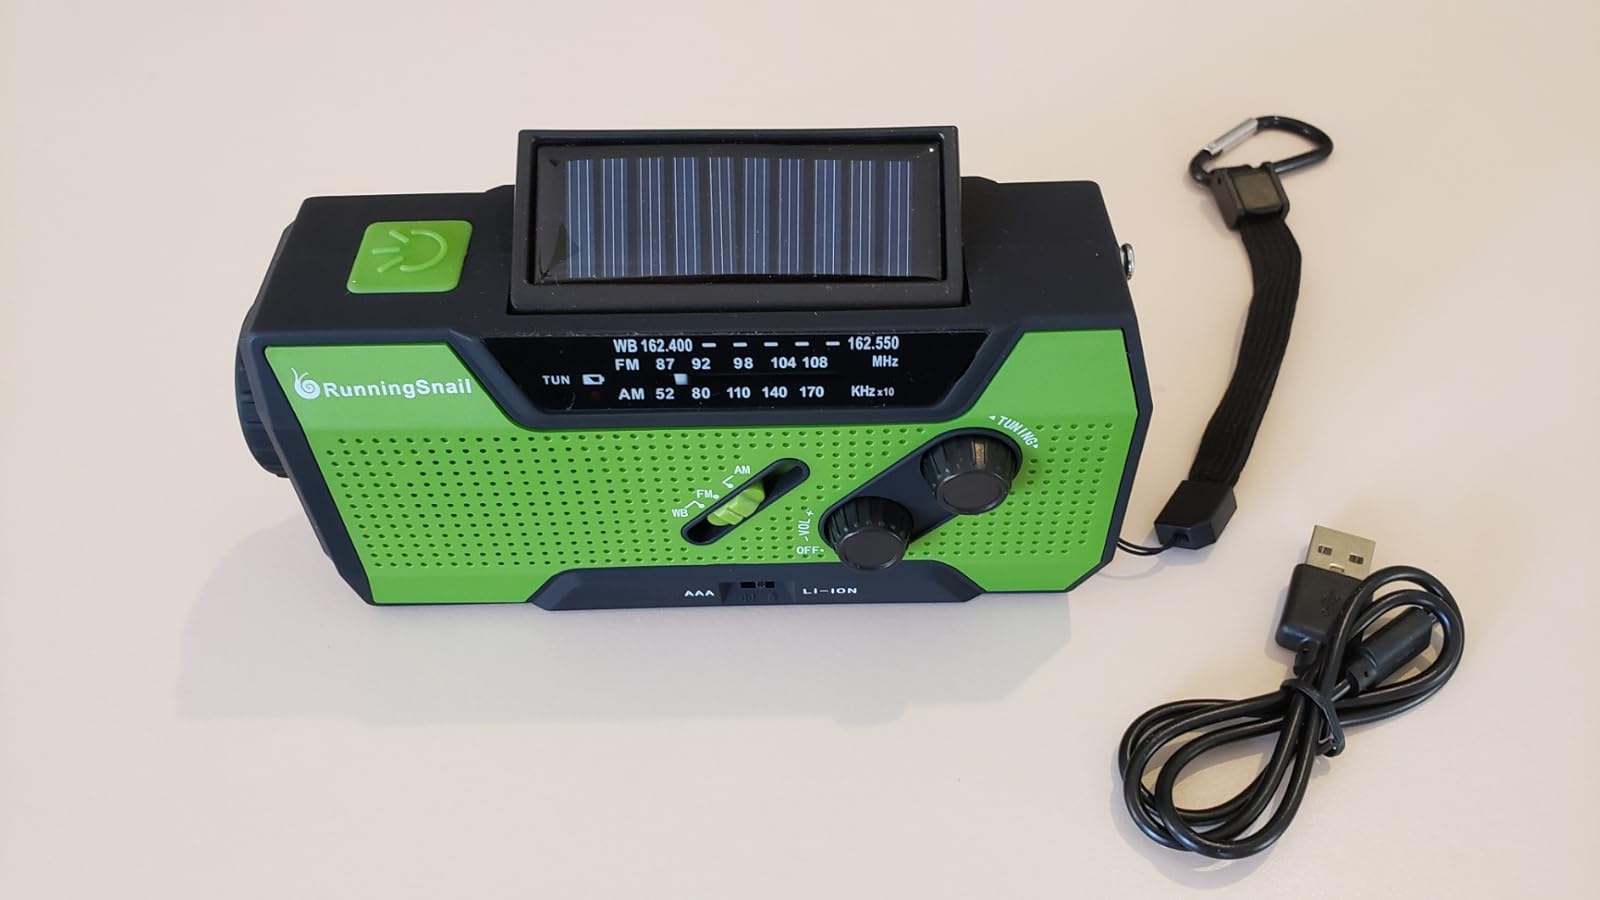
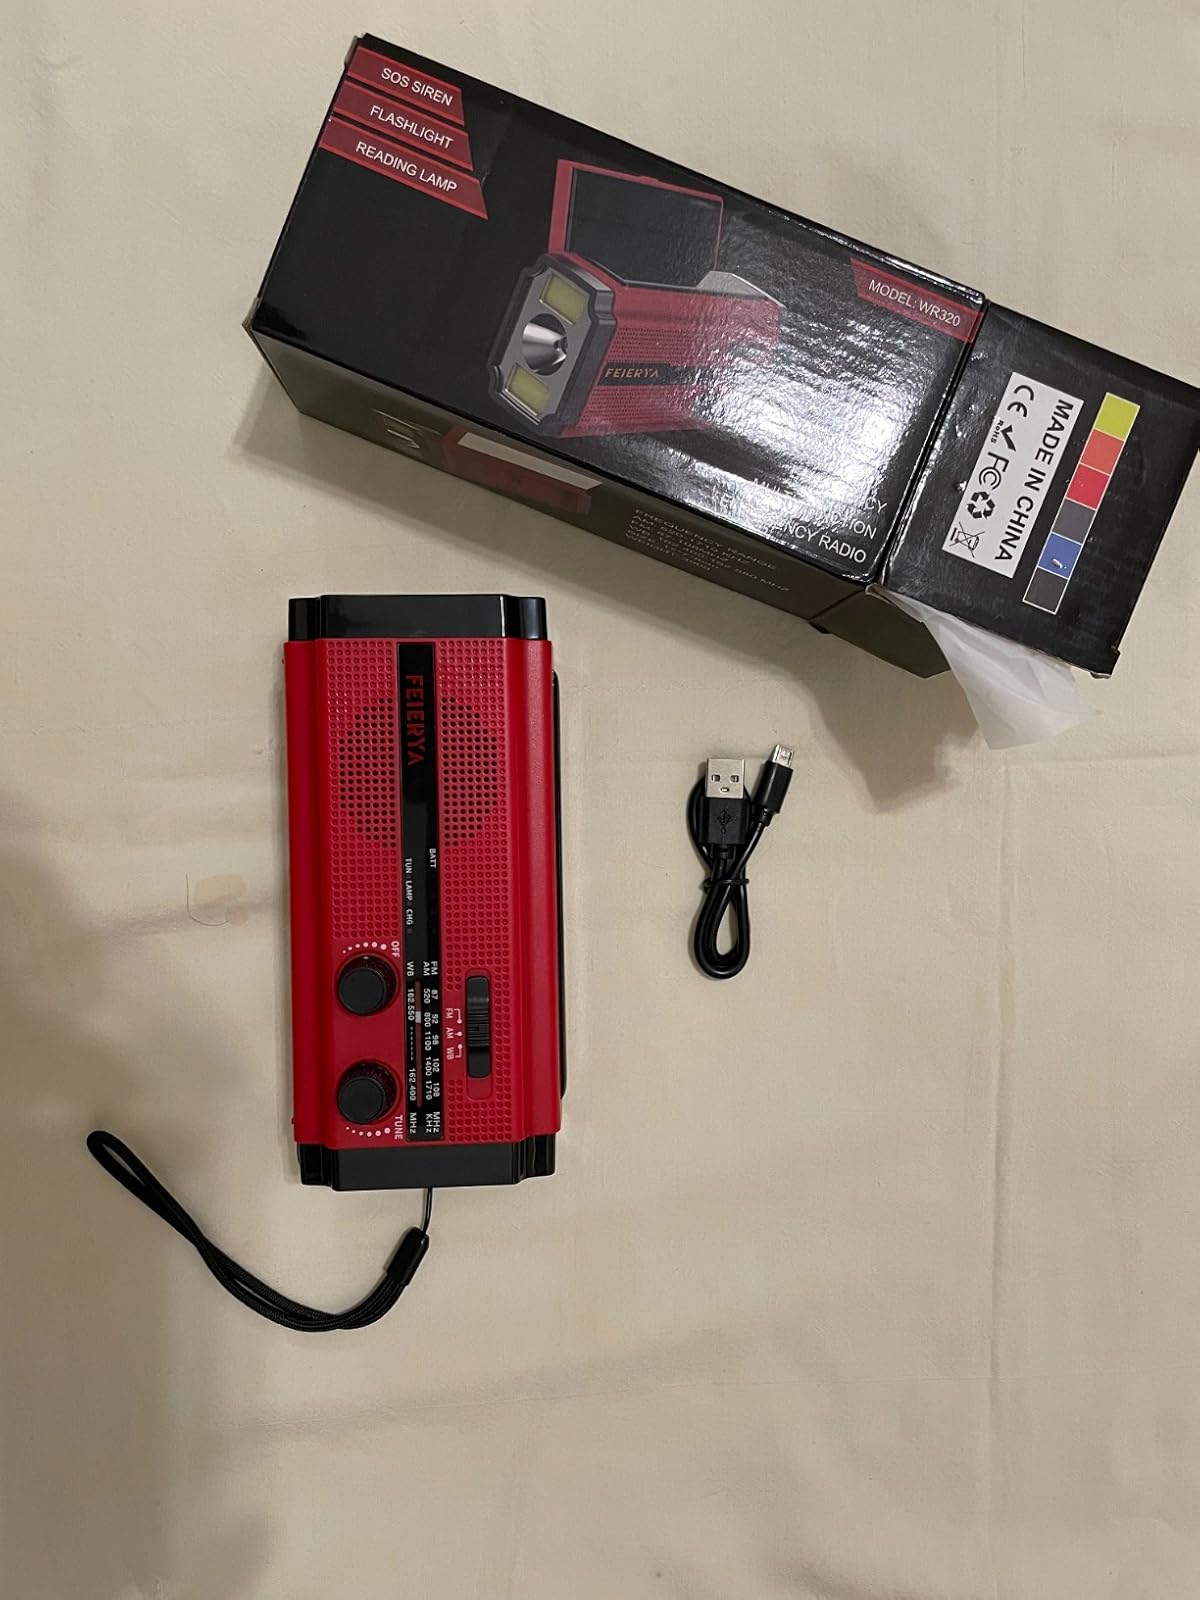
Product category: radio
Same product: no